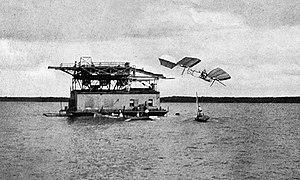
Charles Matthews Manly, né le 24 avril 1876 à Staunton et mort le 15 octobre 1927 est un ingénieur et pionnier de l'aviation américain connu pour avoir été le concepteur et le pilote du grand Aerodrome de Langley, un prototype d'aéroplane n'ayant jamais réussi à voler.
Samuel Pierpont Langley est un physicien, inventeur et astronome américain. Bien que ses tentatives de vol pilotés soient restées infructueuses, on le compte aussi parmi les pionniers de l'aviation.